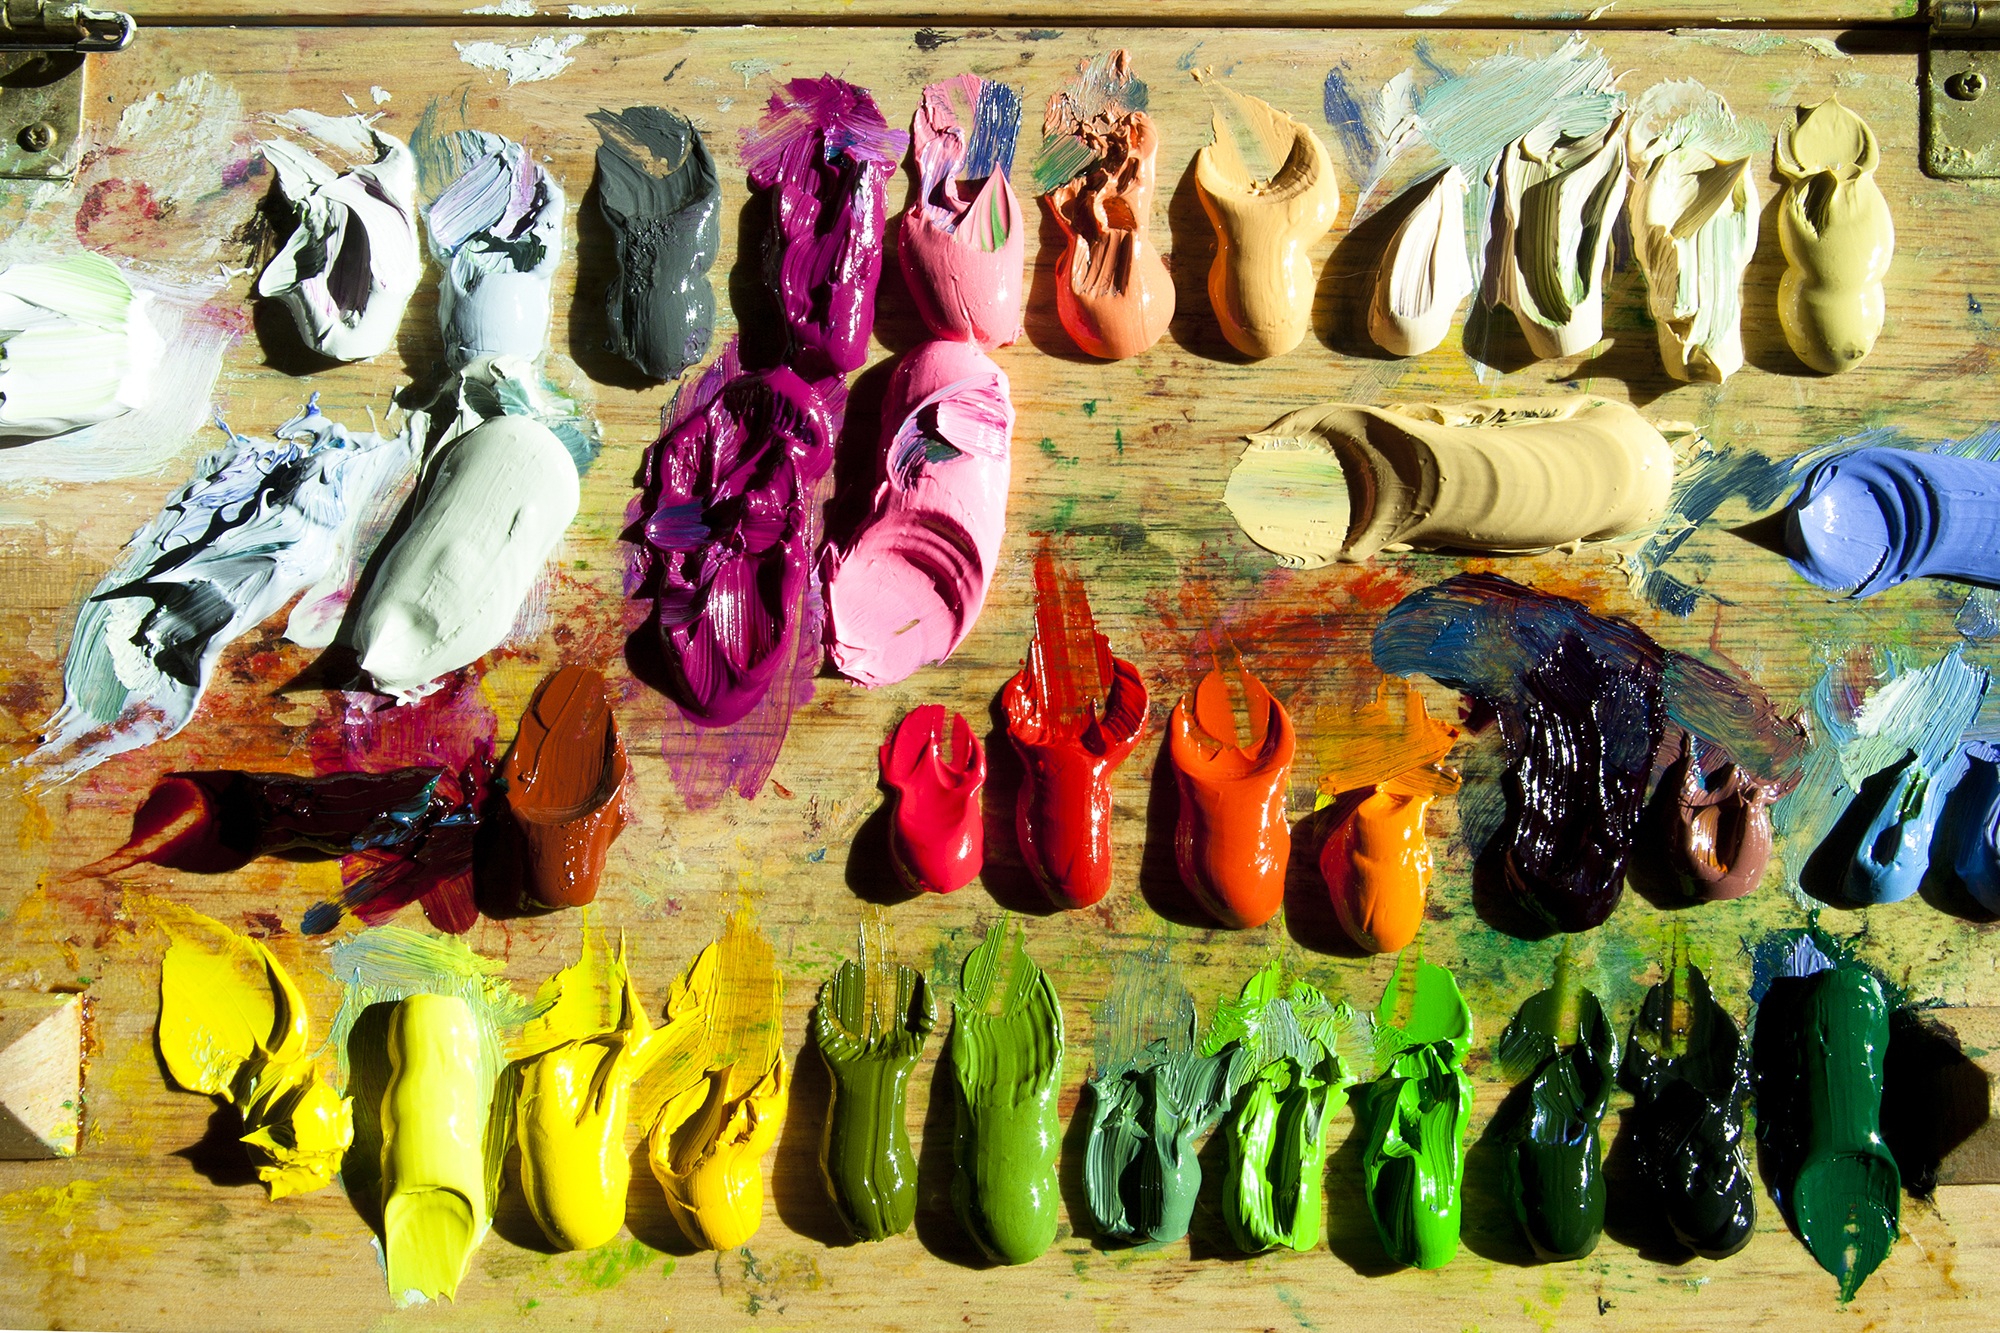
color, art, palette, footwear, oil painting, paints, of pallets, oil paintings